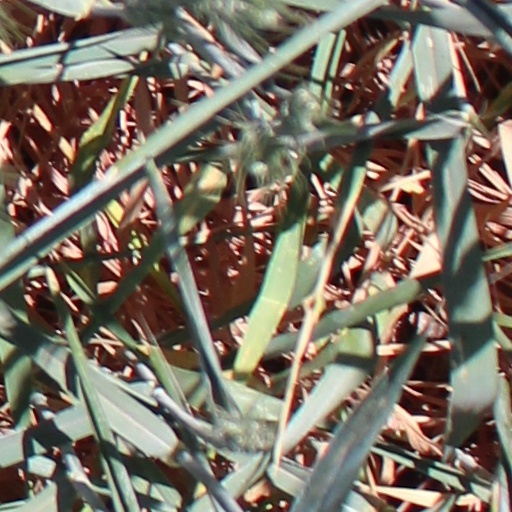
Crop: wheat